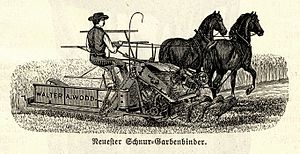
Selvbinder
Selvbinder fra fra omkring 1889.
En selvbinder er en maskine, der før mejetærskerne overtog, blev anvendt til høstning af korn. Selvbinderen kunne i en arbejdsgang slå og binde kornet til neg. Kornet blev ført op på et bindebord, presset op mod en pressefinger og videre ind i et bindeapparat. Negene blev efter lufttøring på marken bragt til et tærskeværk, eller til lagring, for senere at blive tærsket.